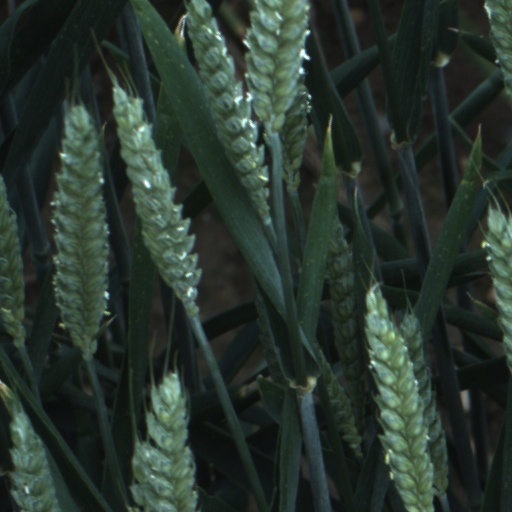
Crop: wheat